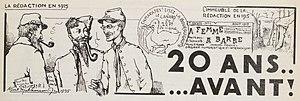
Caricature paru du numéro anniversaire des 20 ans de la Bourguignotte, journal du 227e RI dont la parution a débuté dans les tranchées en 1915. À gauche, les trois fondateurs
Le 227ᵉ régiment d'infanterie est un régiment d'infanterie de l'Armée de terre française constitué en 1914 avec les bataillons de réserve du 27ᵉ régiment d'infanterie. Il prend part à la Première Guerre mondiale, notamment sur le Front d'Orient en 1917-1918. Il est dissout en 1919 puis remobilisé en 1939 au début de la Seconde Guerre mondiale. Il est capturé à l'issue de la campagne de France de 1940.